Pietro Ghetti

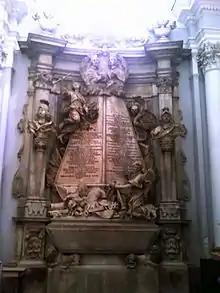
The Brancaccio tomb monument

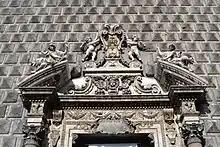
Doorway by the Ghetti brothers at Gesù Nuovo

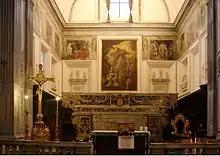
High altar at Monteoliveto

Pietro Ghetti (died c. 1726, Naples) was an Italian sculptor. Born in Carrara of Roman descent sometime in the 17th century, he trained in Bernini's workshop and often collaborated with his brother Bartolomeo as well as working independently. Scholar believe that Bartolomeo usually worked on ornament whilst Pietro usually worked on sculpting the figures.